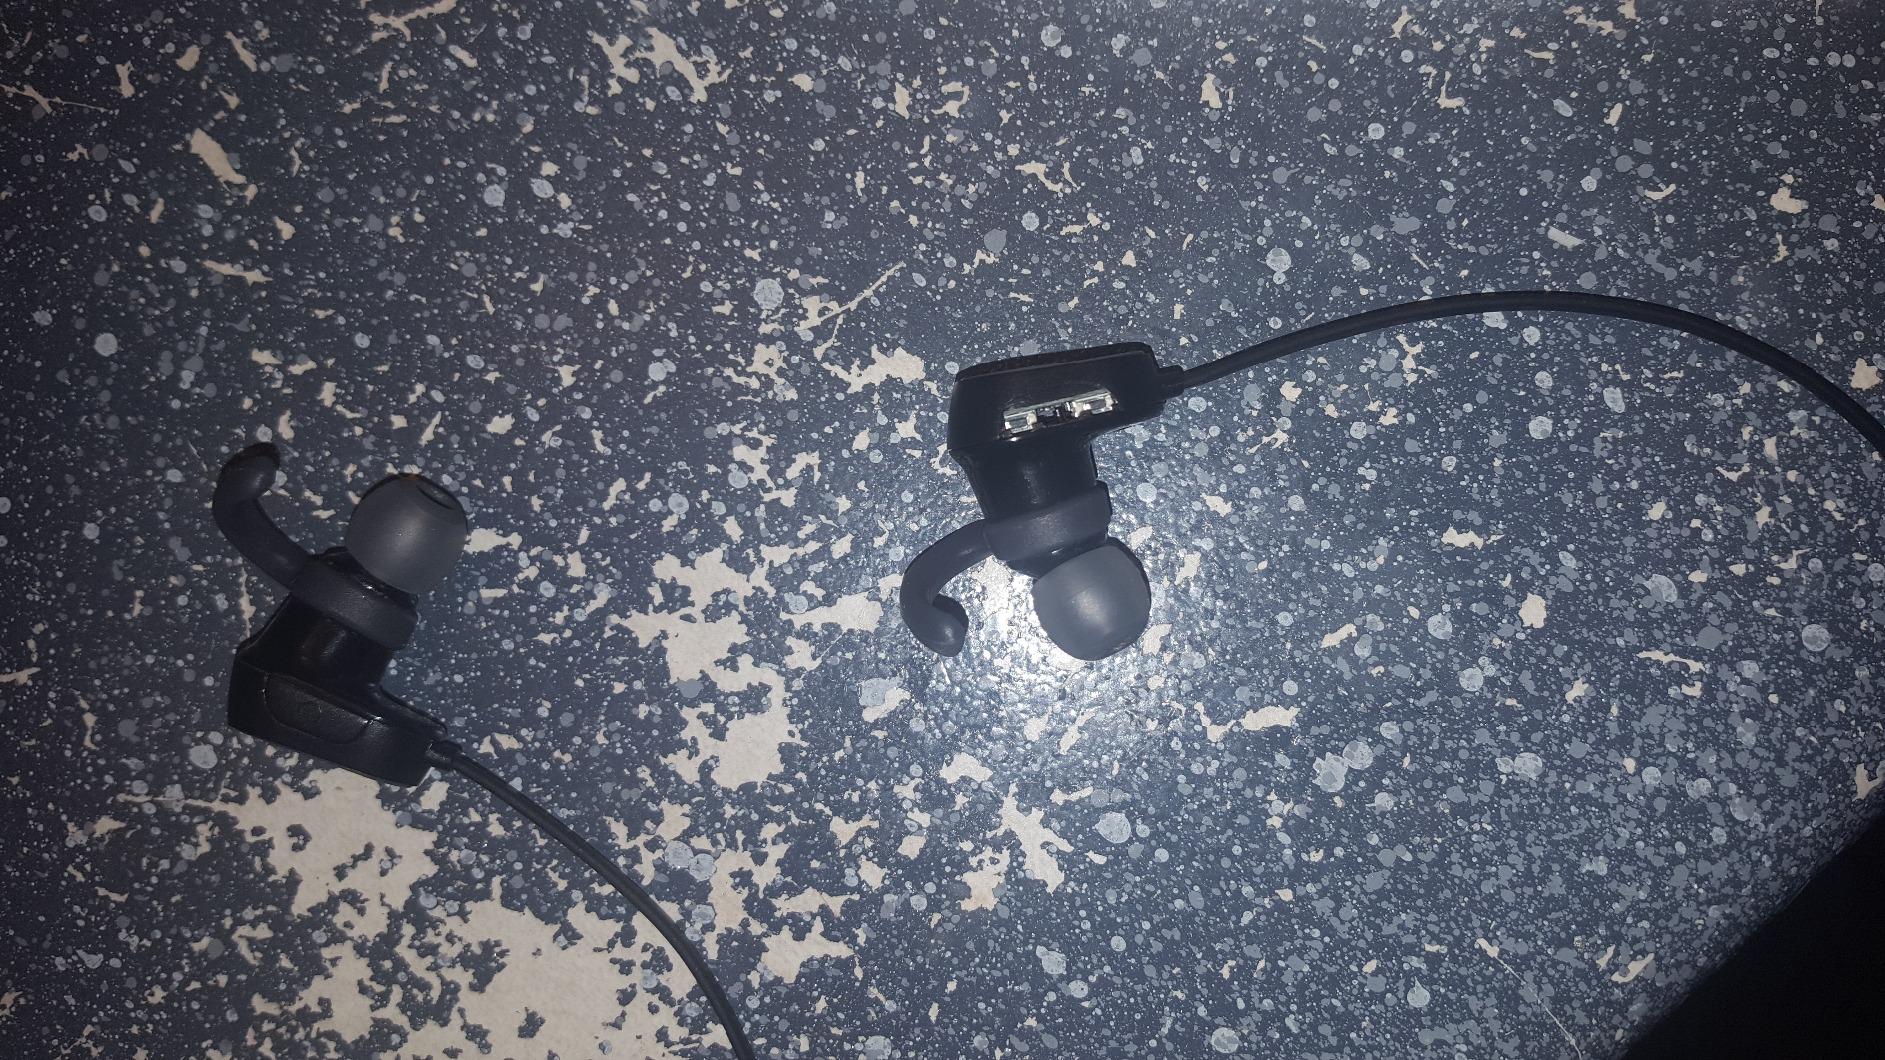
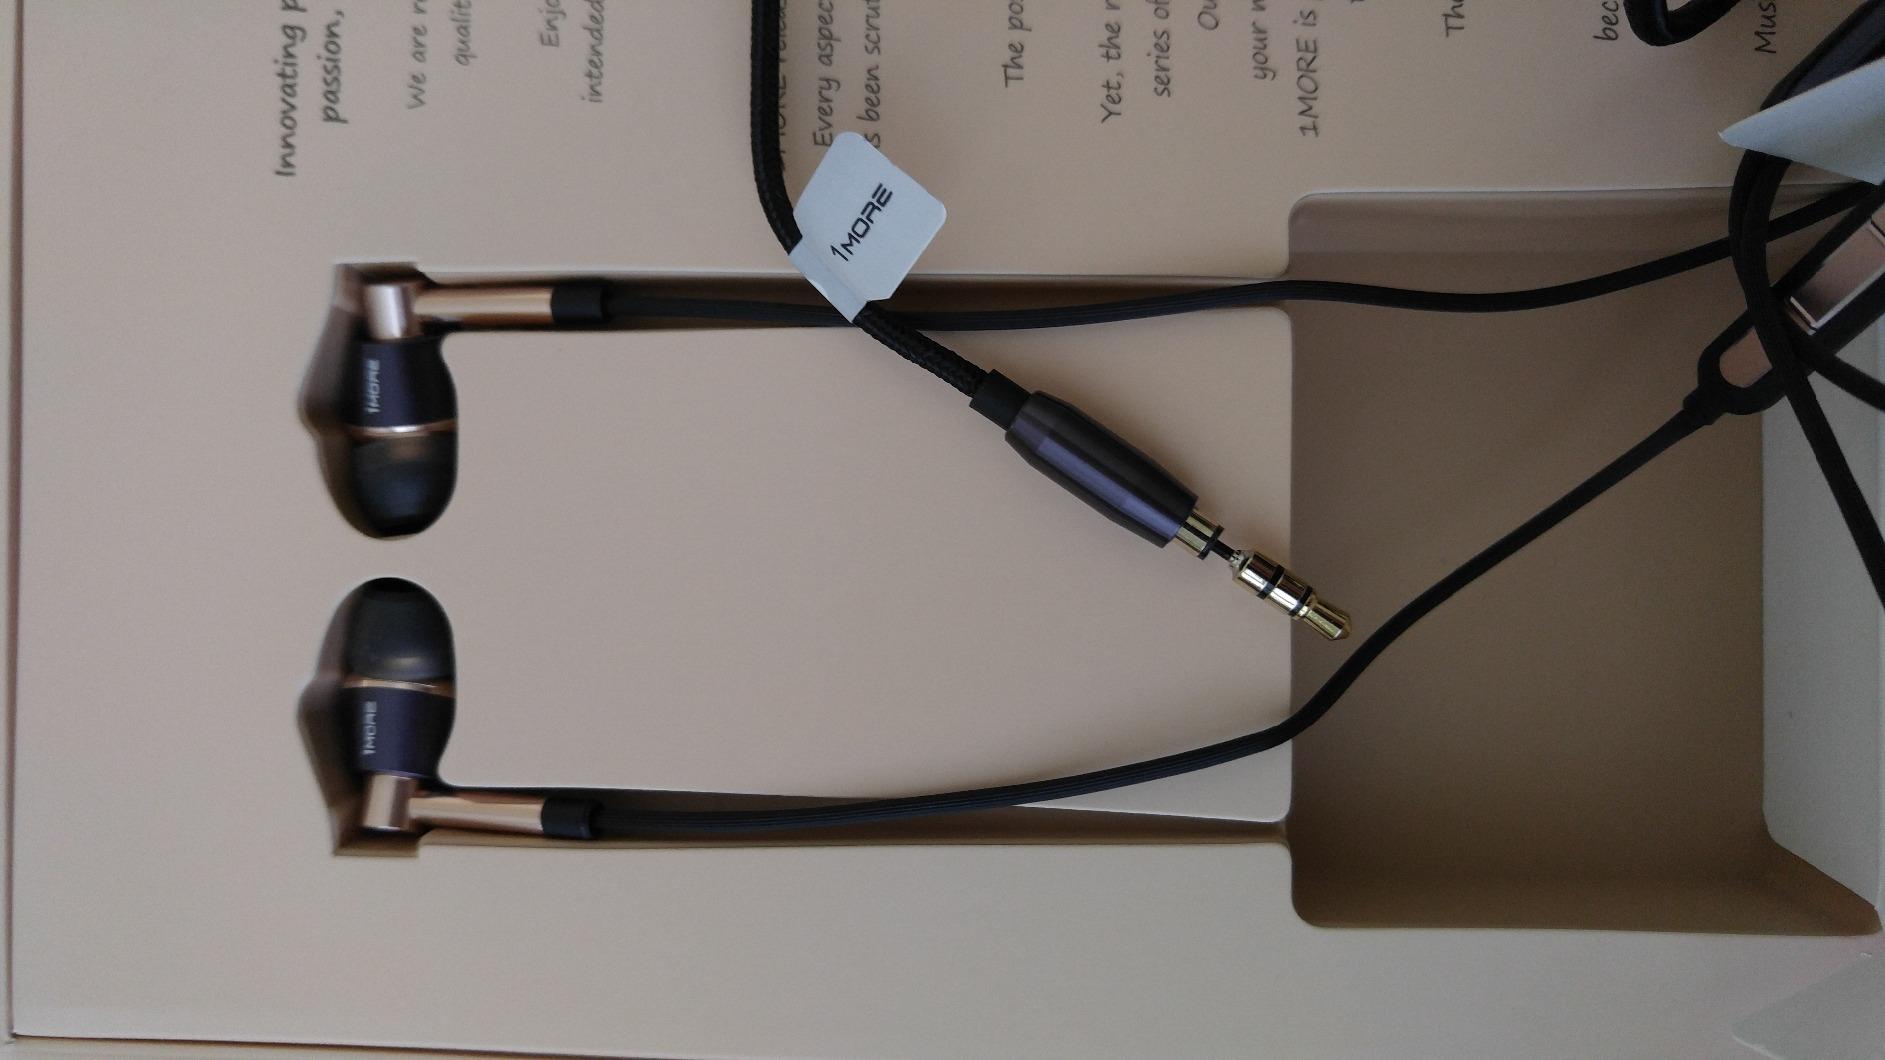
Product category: headphones
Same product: no